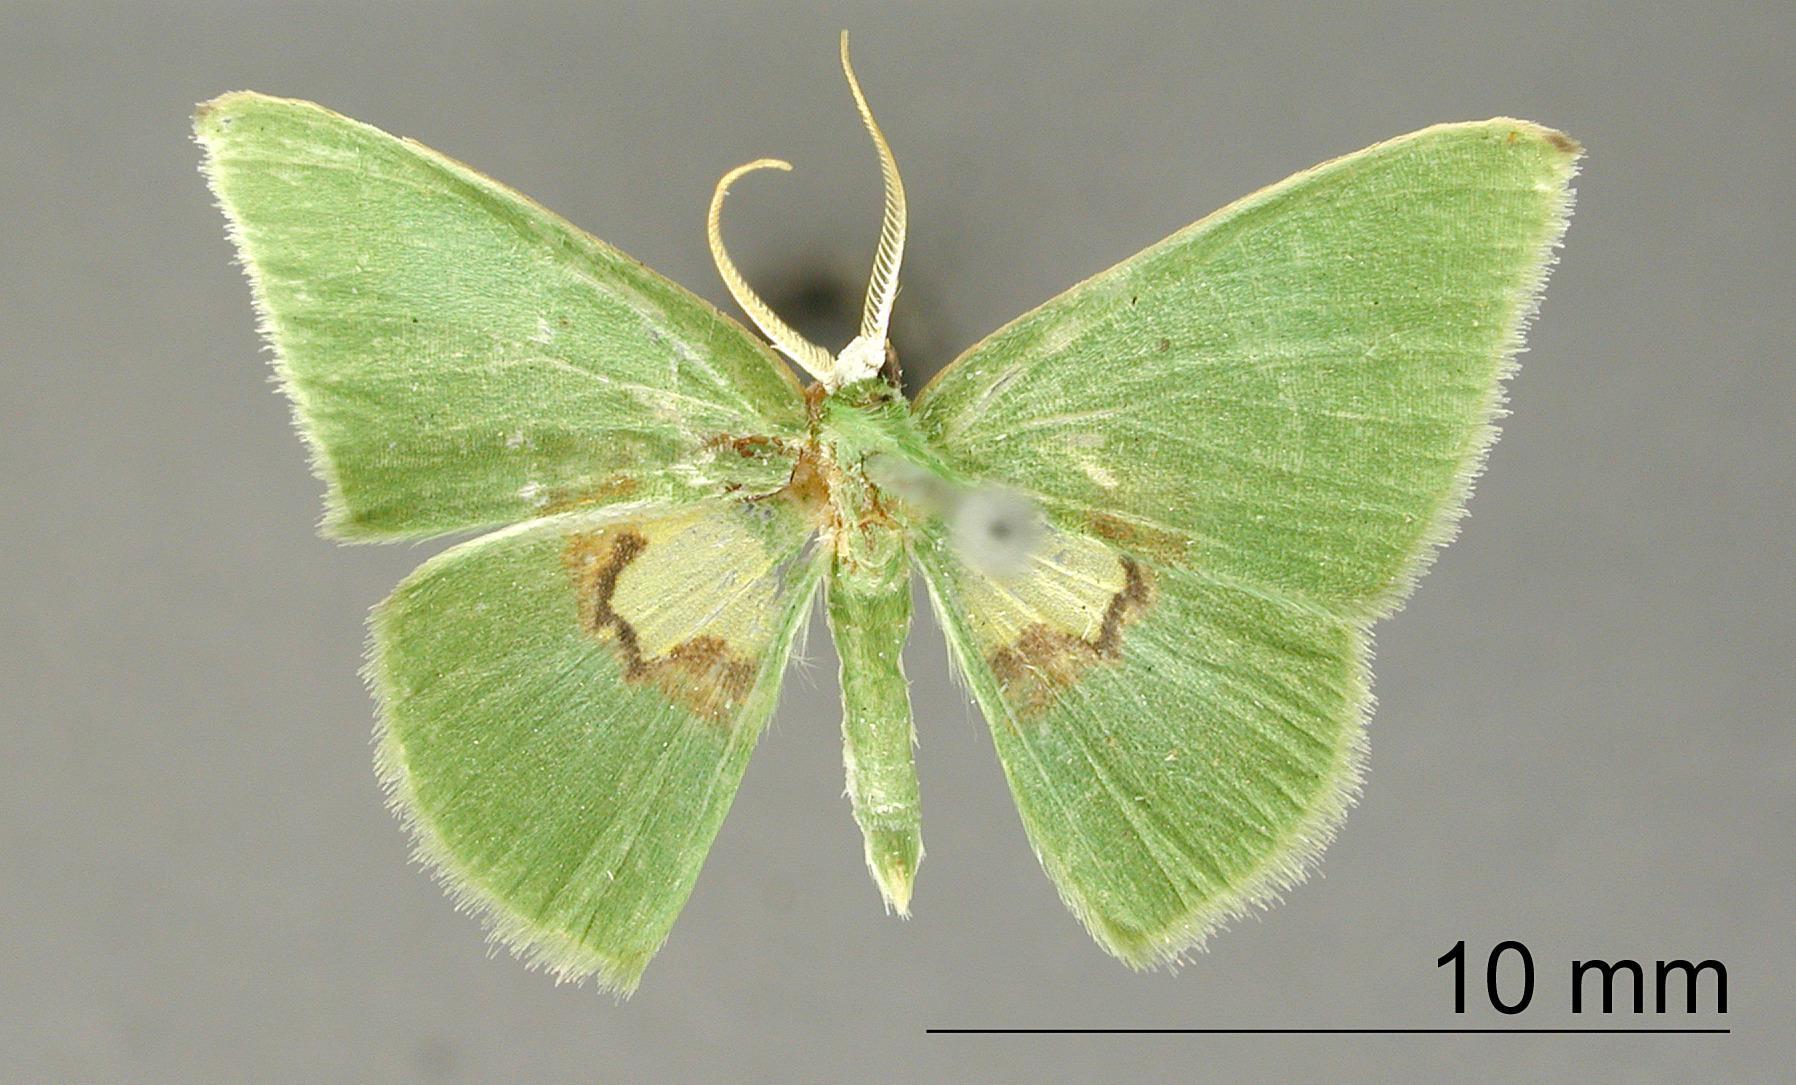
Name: Comibaena flavicoma
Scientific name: Comibaena flavicoma Warren, 1906
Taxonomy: Animalia, Arthropoda, Insecta, Lepidoptera, Geometridae, Geometrinae
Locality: Geldersland, Surinam River, Unknown, Suriname